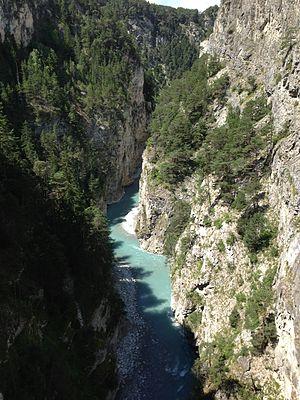
Les gorges de l'Esseillon, verrou de la Haute Maurienne
La Maurienne est une vallée intra-alpine et une région naturelle française, située dans le département de la Savoie en région Auvergne-Rhône-Alpes. D'une longueur de 125 km, elle est traversée par la rivière de l'Arc. Elle correspond à l'une des six provinces historiques de la Savoie, qui fut un pagus, puis au comté de Maurienne intégré au comté de Savoie avant de devenir l'une des provinces administratives du duché de Savoie.
La géographie de la Savoie correspond à l'étude et la description du territoire du département français de la Savoie, situé dans la région Auvergne-Rhône-Alpes.
Sollières-Sardières ou Val-Cenis Sollières-Sardières est une ancienne commune française située dans le département de la Savoie, en région Auvergne-Rhône-Alpes.